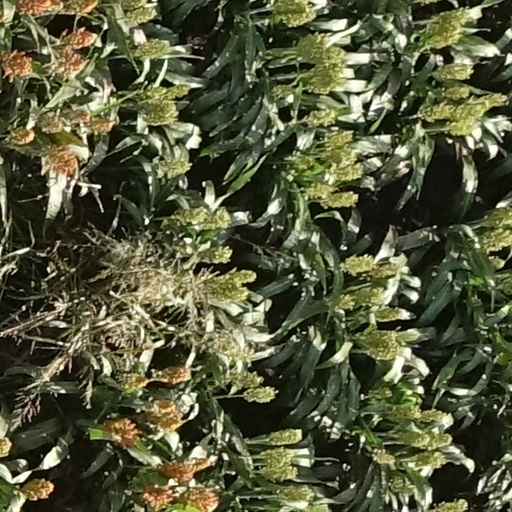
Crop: sorghum